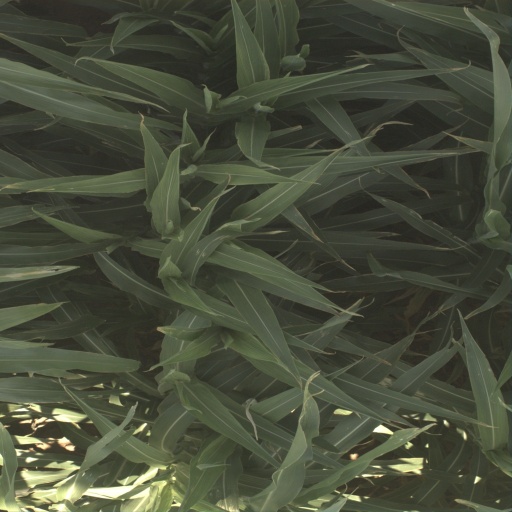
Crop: sorghum